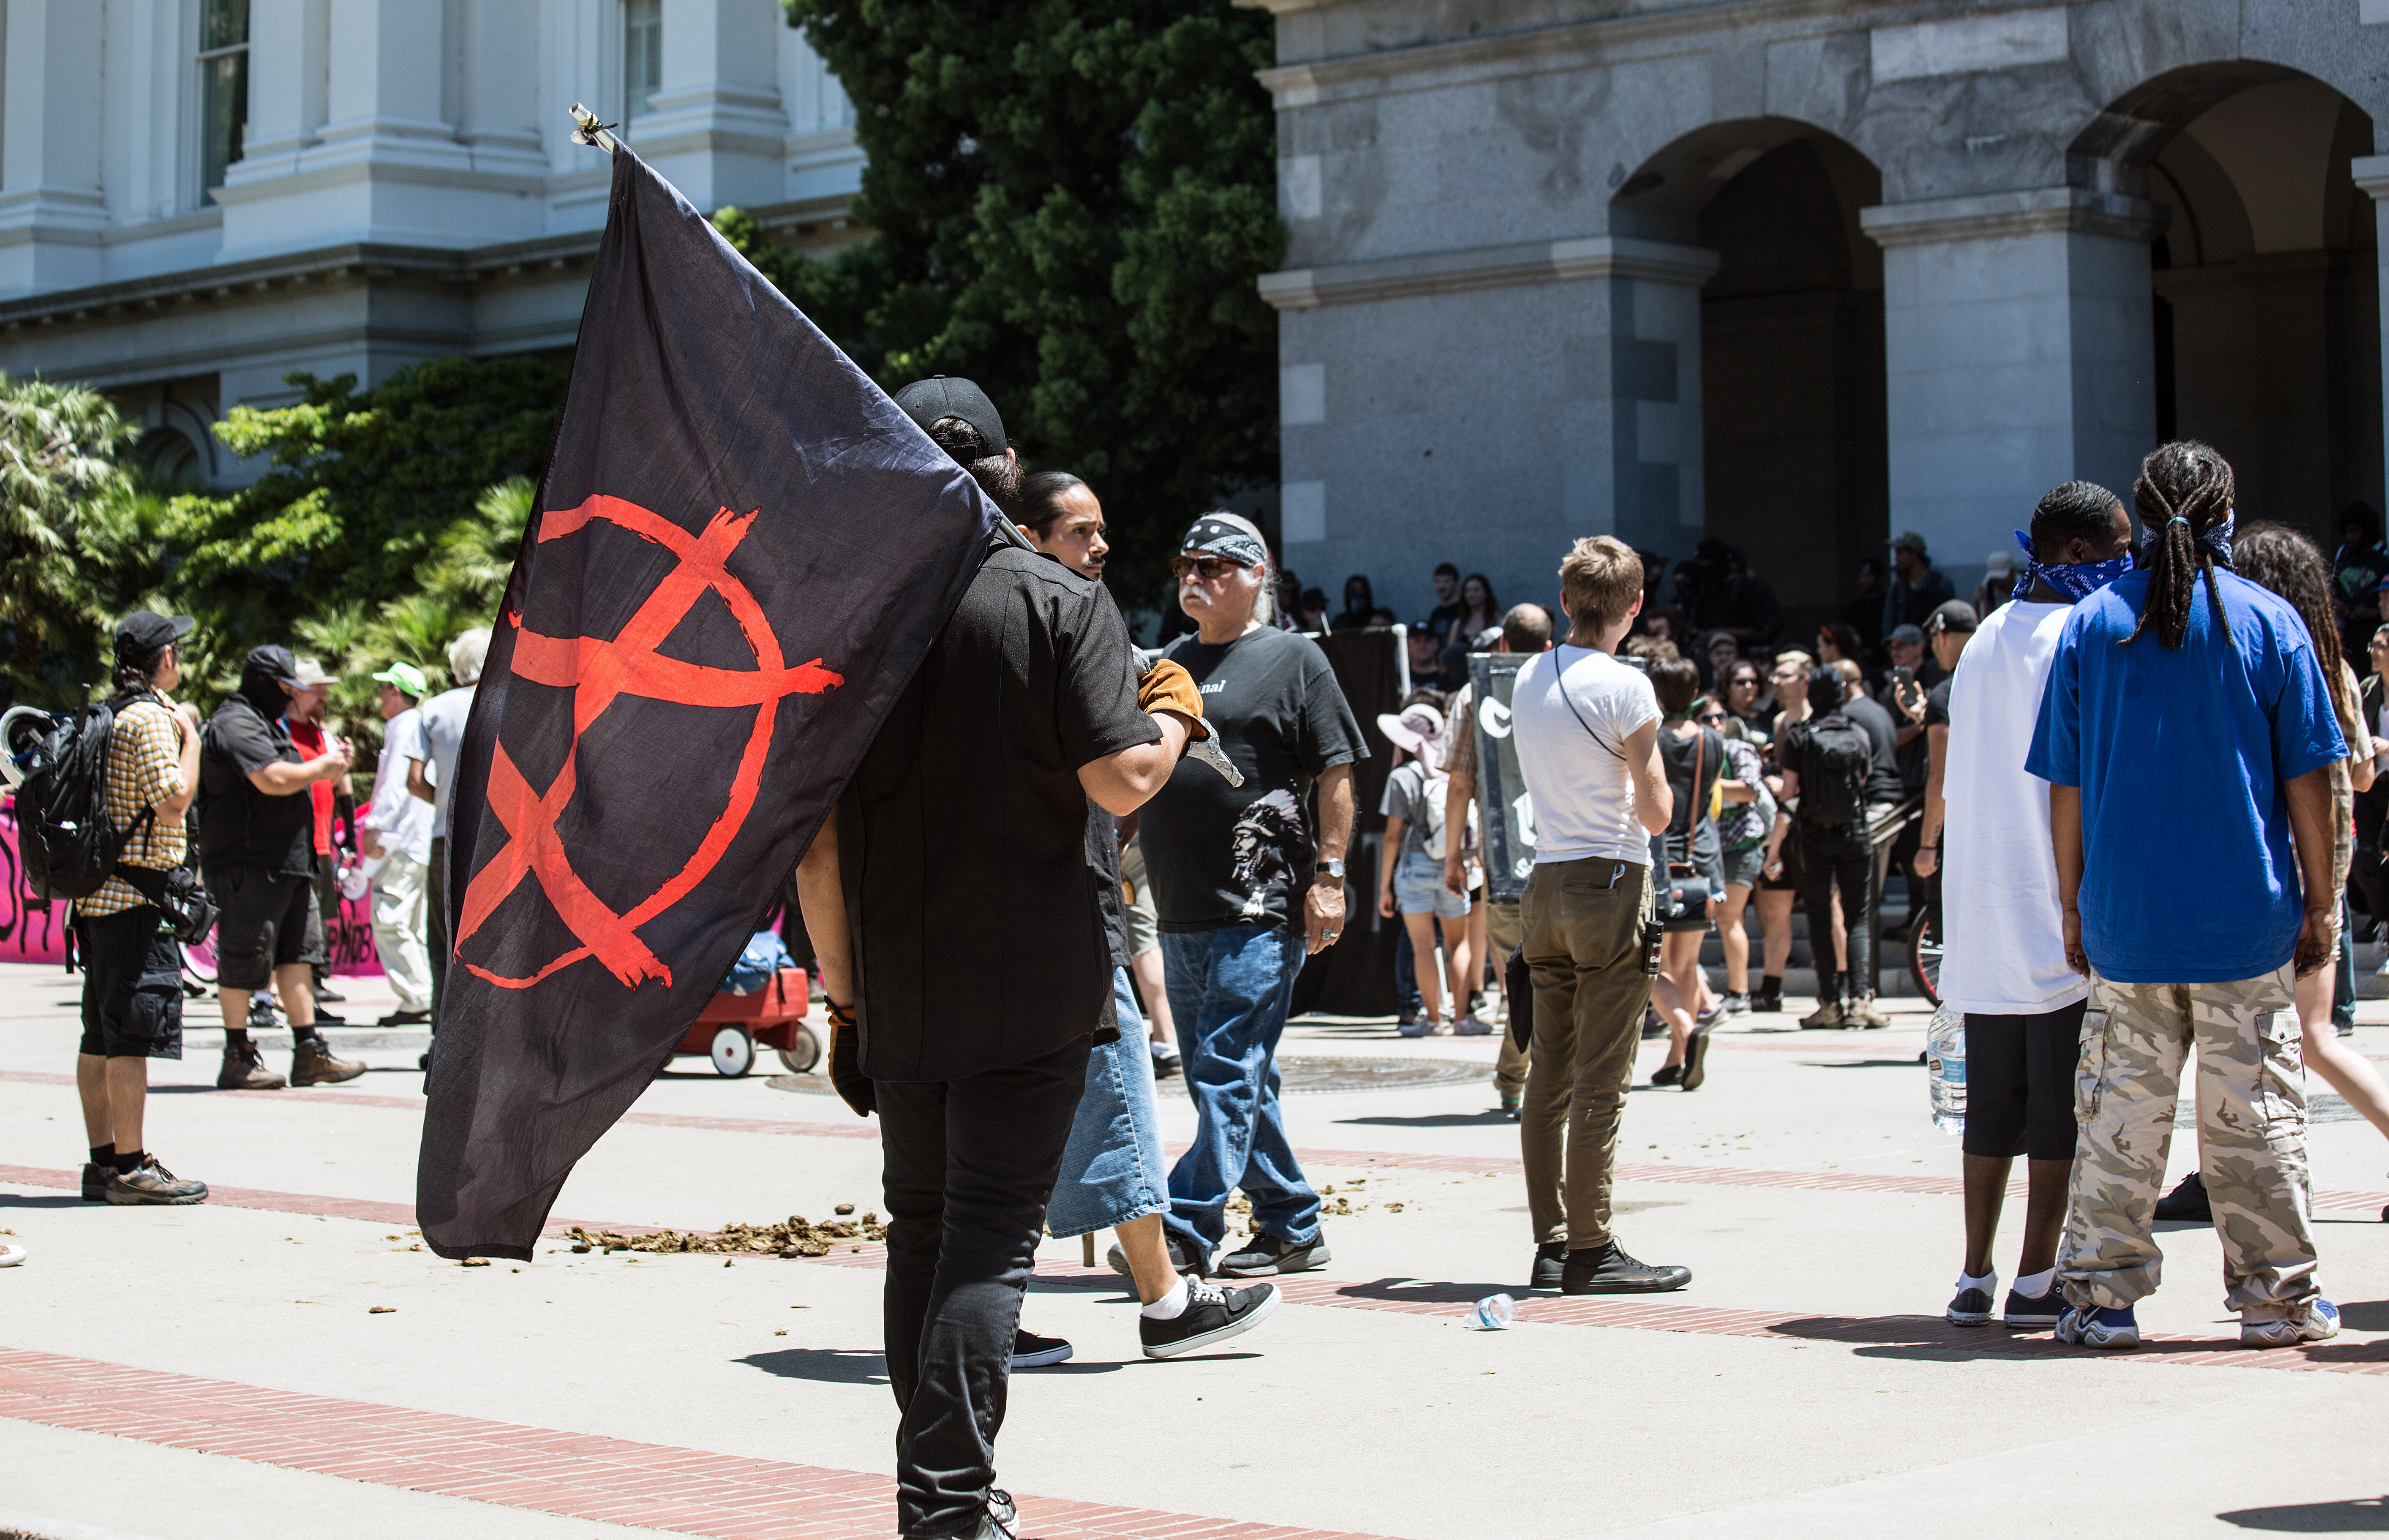
pedestrian, people, road, street, crowd, festival, demonstration, capitol, capitolmall, sacramento, protests